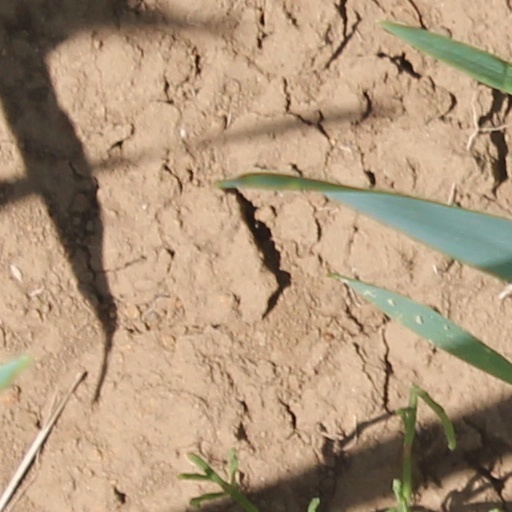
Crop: wheat